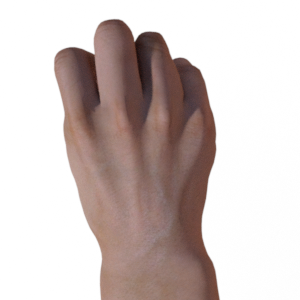
Label: rock